The Crimson Wing: Mystery of the Flamingos

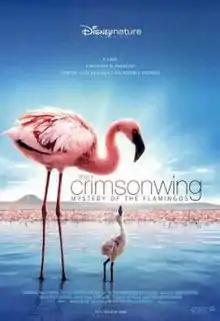
Official poster

The Crimson Wing: Mystery of the Flamingos is a 2008 nature documentary that explores the great gathering of lesser flamingos which occurs every year at Lake Natron in Tanzania and along the salt lakes of the African Rift Valley. It was the first film released under the then-new Disneynature film label through Walt Disney Studios Motion Pictures. It premiered in France on 26 October 2008, with narration by Zabou Breitman. The film was released in theatres in the UK on 29 September 2009 and direct-to-video in the United States on 19 October 2010 with narration by Mariella Frostrup.